St. Ambrose University

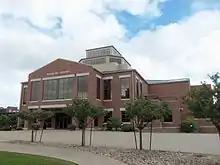
Rogalski Center

The university enrolls 2,916 students, as of Fall 2021. 2,231 of these students were undergraduates and 685 were graduate students. The student body is approximately 58 percent female, and 89 percent are full-time students. More than 16 percent of students identify themselves as belonging to a minority group.